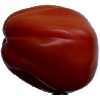
Label: tomato_heart